London Underground

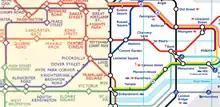
The left side shows the 1933 Beck map and the right side the map in 2012.

During peak hours, stations can get so crowded that they need to be closed. Passengers may not get on the first train and the majority of passengers do not find a seat on their trains, some trains having more than four passengers every square metre. When asked, passengers report overcrowding as the aspect of the network that they are least satisfied with, and overcrowding has been linked to poor productivity and potential poor heart health. Capacity increases have been overtaken by increased demand, and peak overcrowding has increased by 16 percent since 2004–05.